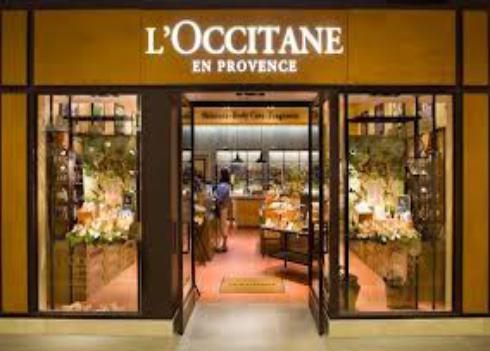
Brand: L'Occitane en Provence
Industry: Necessities